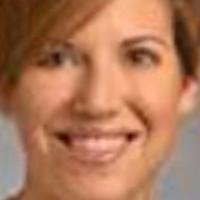
Age group: age 21-30